Somerset County Cricket Club in 2009

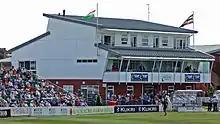
The Andy Caddick Pavilion was completed in May 2009

After the conclusion of the Champions League tournament, Justin Langer retired from professional cricket. Trescothick replaced him as Somerset captain for the 2010 season. Somerset also lost Andy Caddick to retirement. Wicket-keeper Carl Gazzard also announced his retirement at the end of the season aged 27, having lost his place in the Somerset side to Craig Kieswetter. Additionally, Somerset released Wes Durston and Omari Banks, both of whom they felt were surplus to requirements. Somerset addressed the weakness of their spin bowling by signing Murali Kartik as their overseas player for 2010.